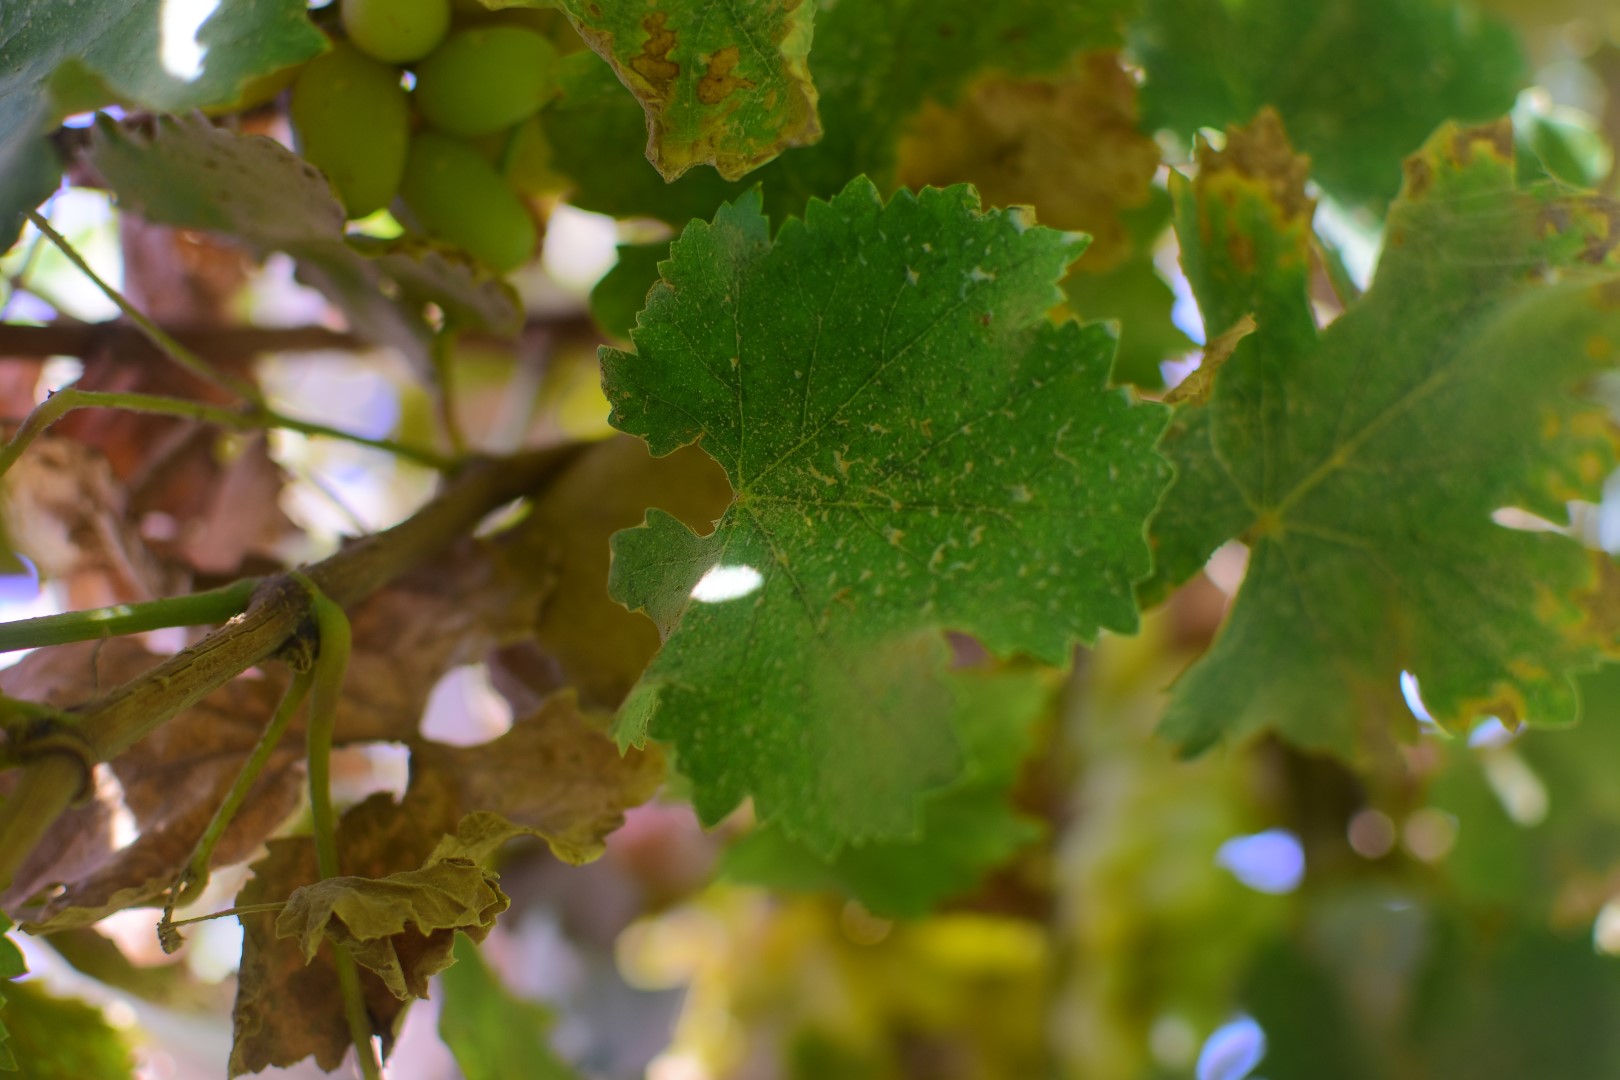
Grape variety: Deas Al-Annz